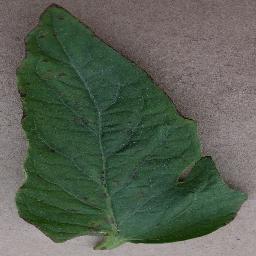
Label: Tomato___Bacterial_spot